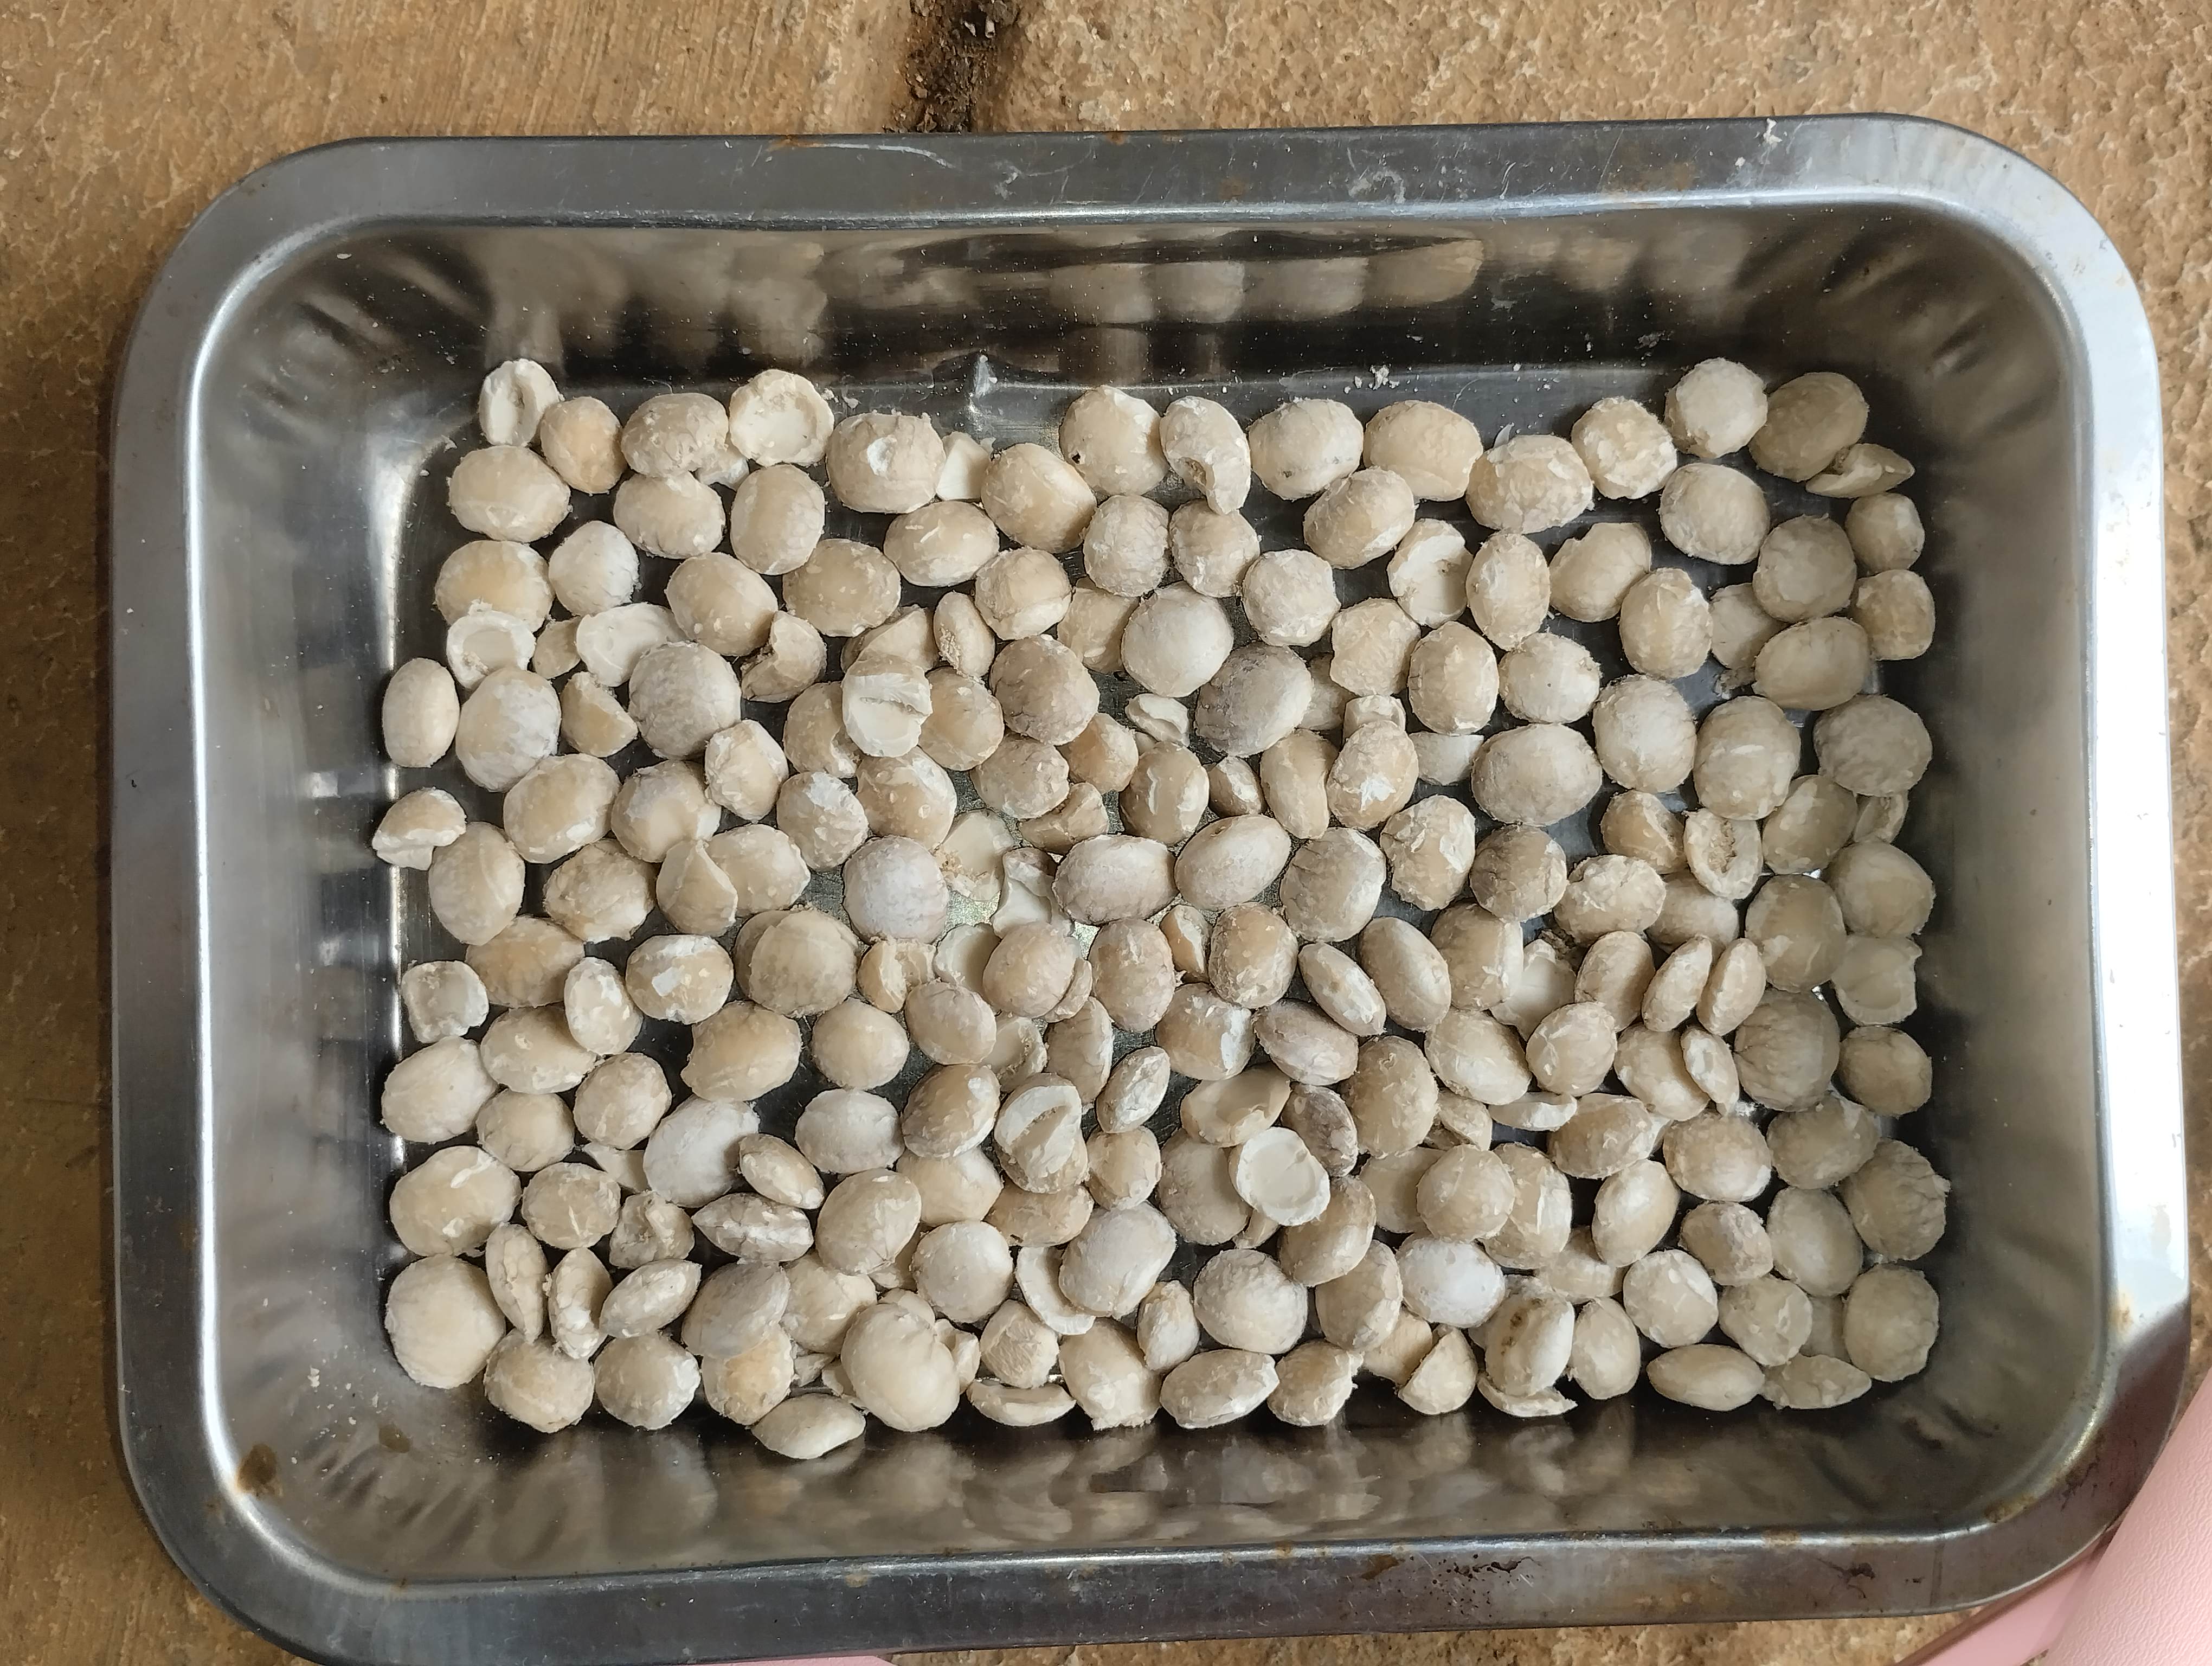
Label: bagus (good seed)